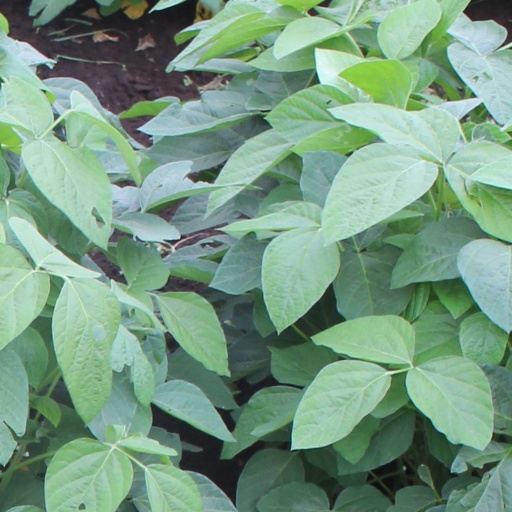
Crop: soybean